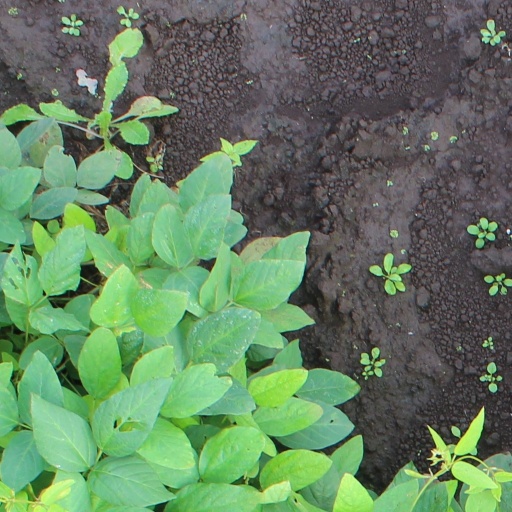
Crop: soybean